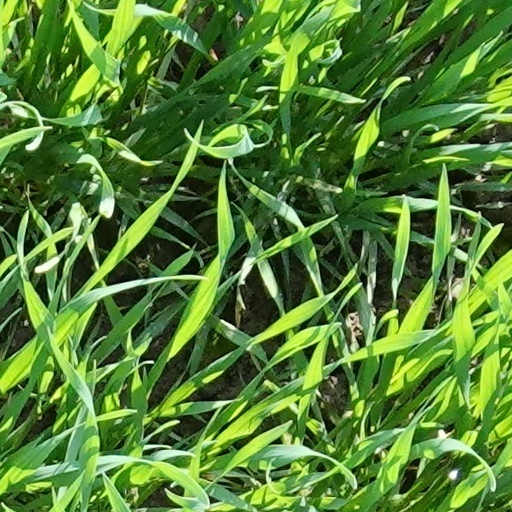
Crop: wheat